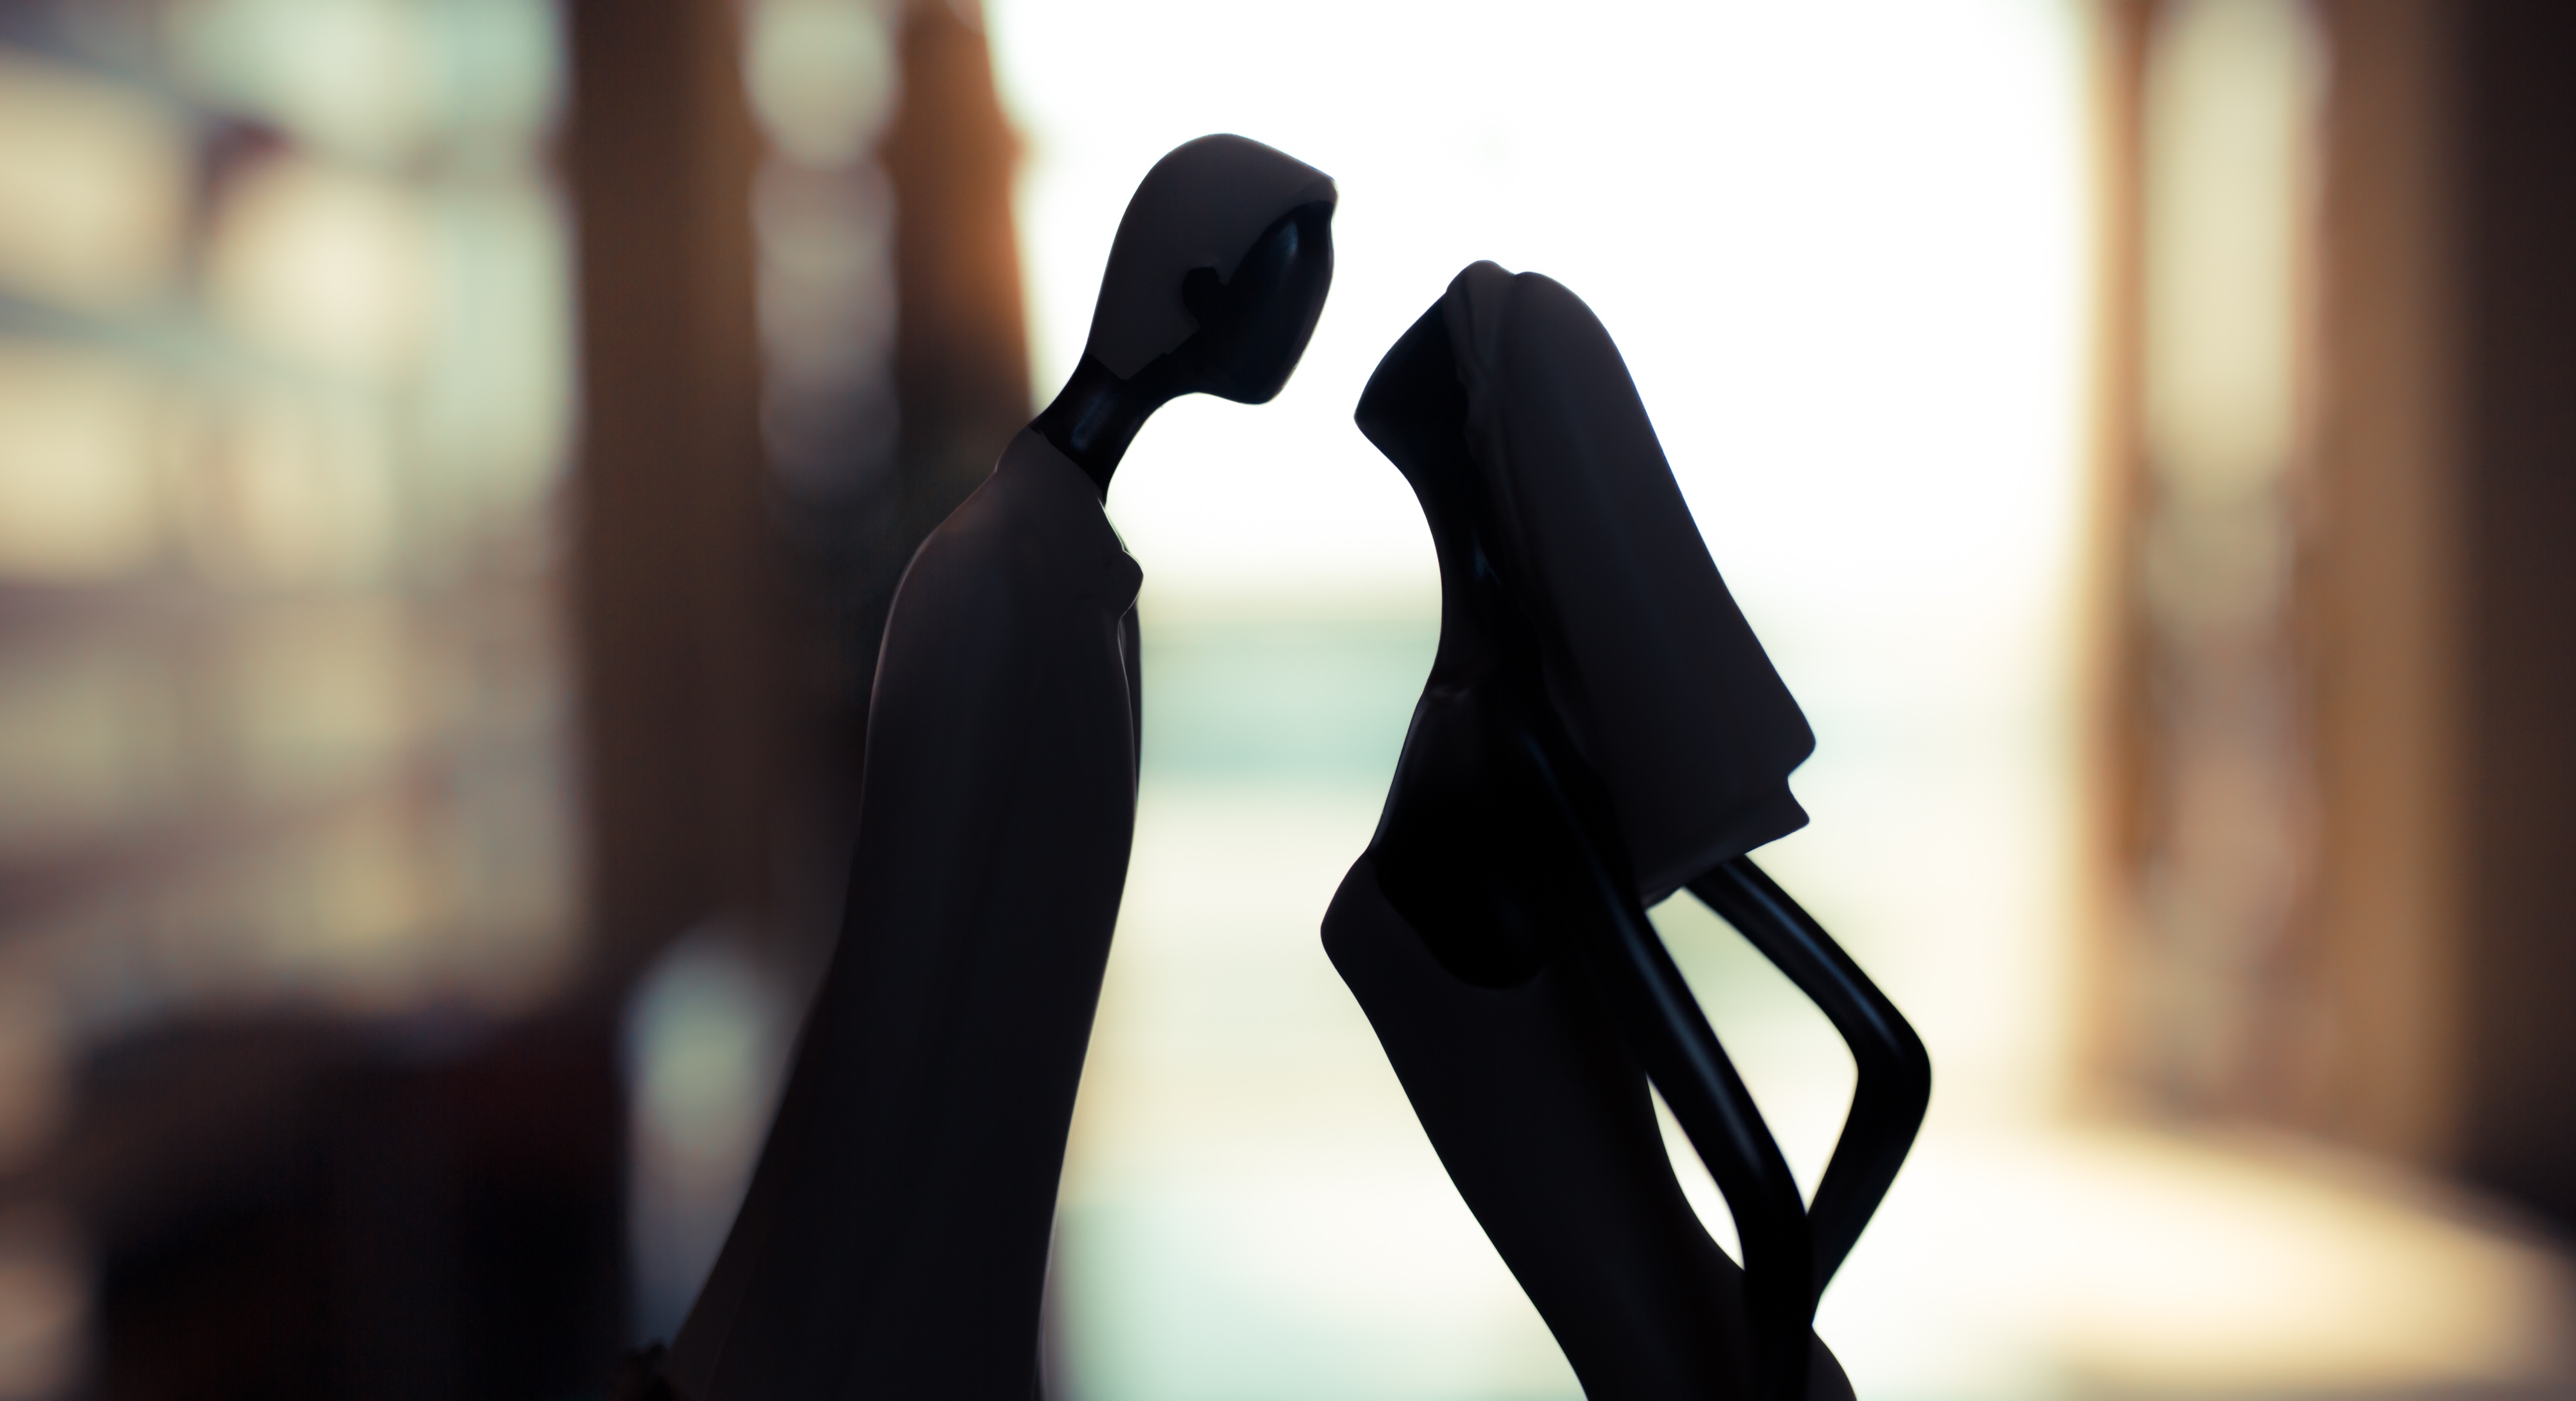
hand, silhouette, woman, photography, shadow, black, groom, photograph, formal wear